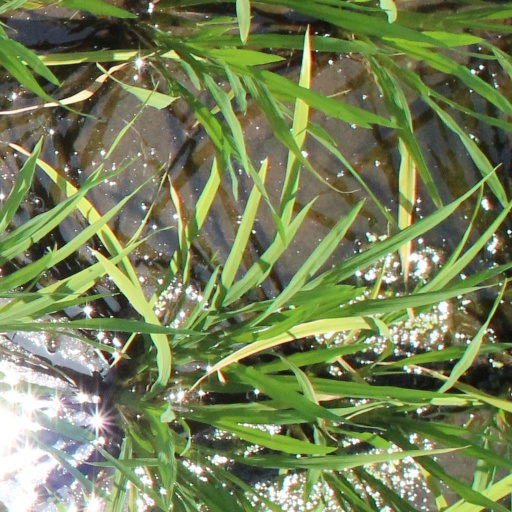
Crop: rice